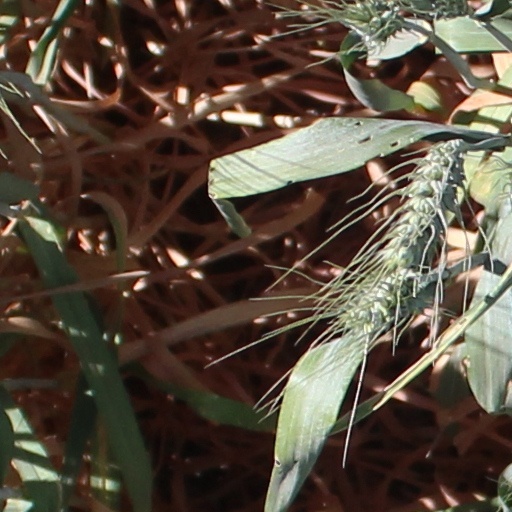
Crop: wheat